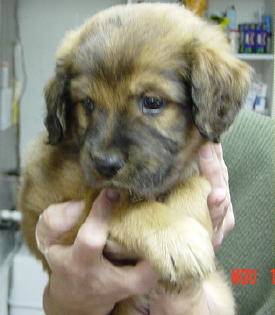
Label: dog